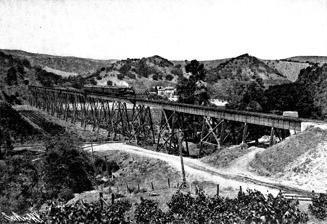
Building: Muir Trestle
Country: United States of America
Year built: 1899
Rail bridge in Martinez, California Alhambra Valley Trestle of the San Francisco and San Joaquin Valley Railroad , 1905 Santa Fe San Francisco Chief running over the trestle, c. 1950 The trestle in 2004 The Muir Trestle , or Alhambra Trestle , is a railway trestle bridge in Martinez, California located within the John Muir National Historic Site . It is owned and operated by BNSF Railway and carries their Stockton Subdivision . History In 1897, for the sum of $10 in gold (equivalent to $366 in 2023), John Muir and Louisa Muir ceded a right of way to the San Francisco and San Joaquin Valley Railroad . The agreement describes the land upon which a trestle bridge was to be located: through a pear orchard . The span was completed in 1899. A passenger station was located at the eastern approach. Design The trestle is of steel construction resting on concrete piers, carrying a single set of railroad tracks . It spans 1,600 feet (490 m) in length, 75 feet (23 m) above the Alhambra Valley. The western approach feeds directly into the line's 300-foot-long (91 m) Tunnel Number 4. References